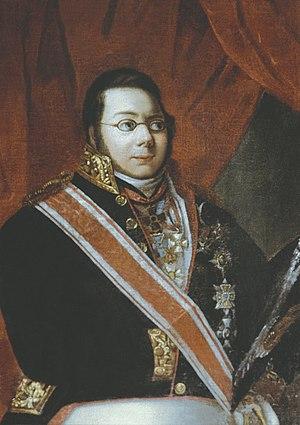
Le prix Demidoff est un prix scientifique remontant à l'époque de la Russie impériale, accordé chaque année à un membre de l’Académie des sciences de Russie. Cette récompense scientifique, l'une des plus anciennes et des plus prestigieuses au monde, a influencé par ses traditions d'autres prix scientifiques, y compris le Prix Nobel. Le Prix Demidoff, après une interruption de 125 ans, a été rétabli par le gouvernement de l’Oblast de Sverdlovsk en 1993.
La famille Demidoff est une famille d'industriels russes qui connut son apogée à la fin du XVIIIᵉ siècle.